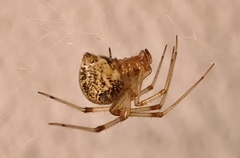
Species: Parasteatoda_tepidariorum